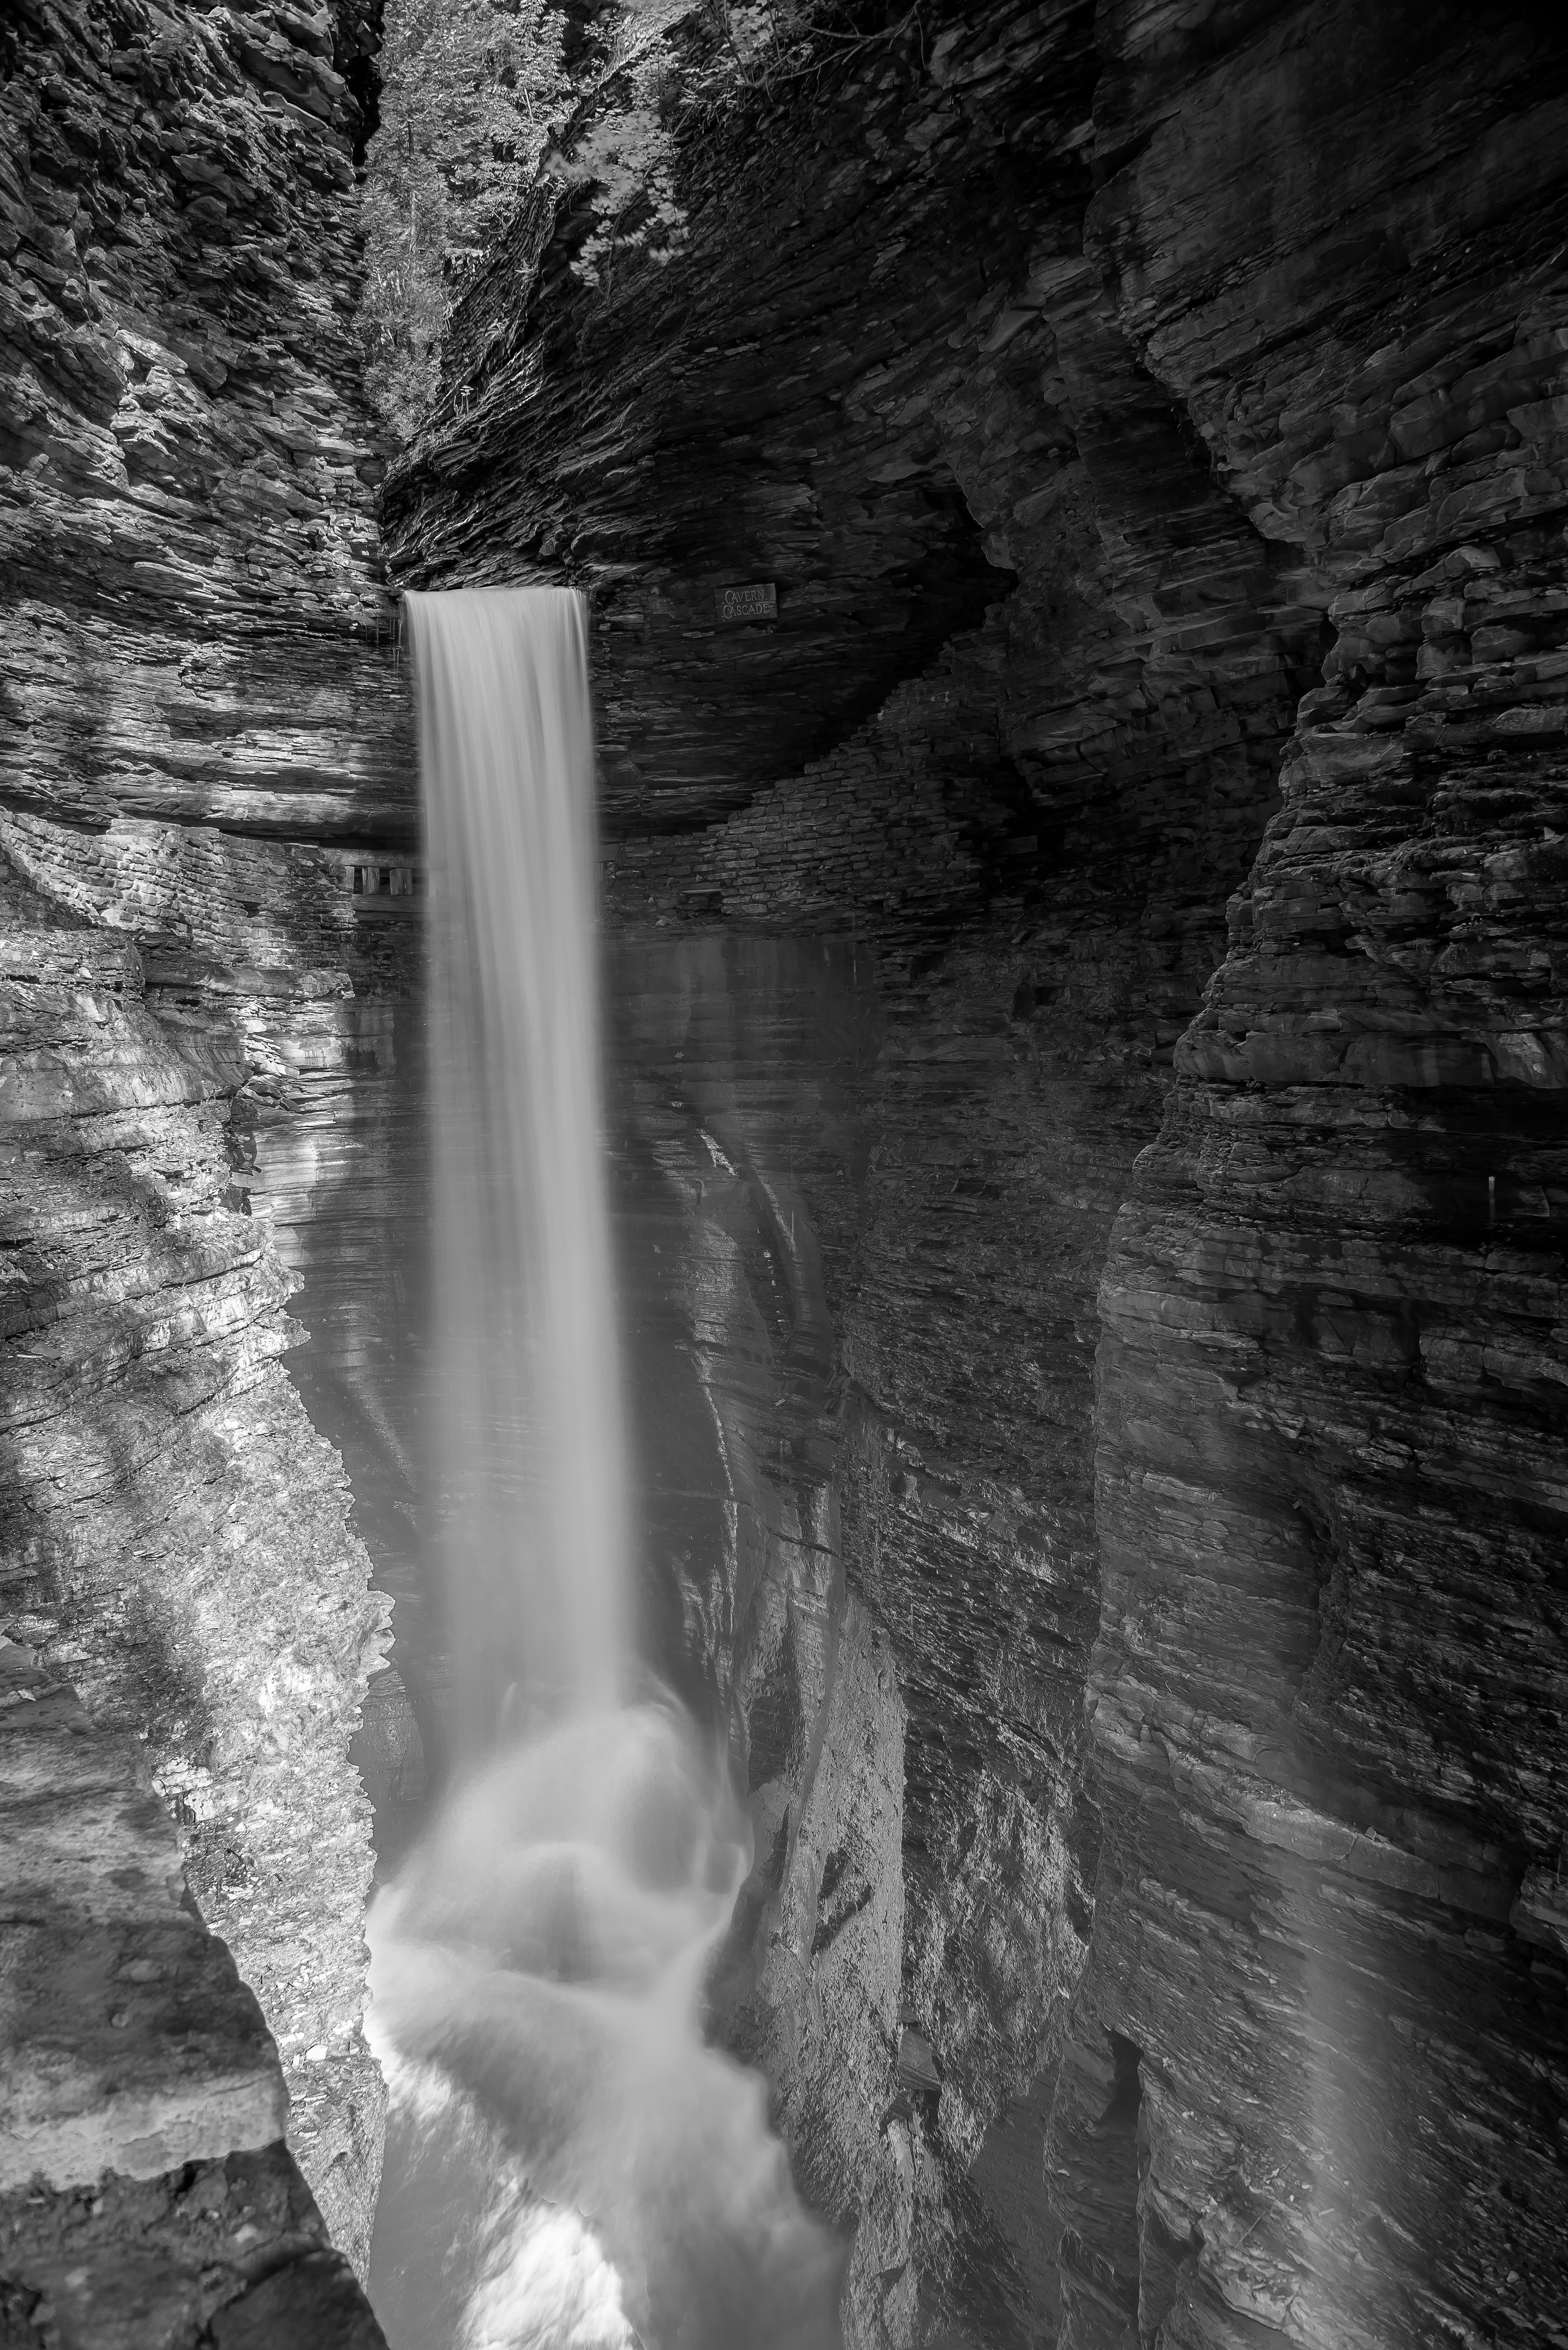
geotagged, new york, united states, usa, watkins glen, attraction, beautiful, black and white, bnw, BW Black White, canyon, cascade, contrast, destination, falls, Finger Lakes Region, forest, gorge, gorgeous, hiking, Jagged Rocks, landscape, light, limestone, monochrome, Moving Water, natural, nature, new york state, Nikon D800, Nikon Full Frame, outdoor, river, rock, sandstone, scenery, scenic, Schuyler County, Seneca Lake, Seneca Valley, serene, shadows, sightseeing, Siltstone, Soft Shale, state park, stone, terrain, tourist attraction, travel, travel photography, upstate new york, vacation, valley, view, vista, walking, water, water fall, water feature, water motion, waterfall, Watkins Glen New York, Watkins Glen State Park, Watkins Glen State Reservation, wilderness, body of water, water resources, watercourse, formation, monochrome photography, photography, tree, stream, narrows, stock photography, geology, chute